Suō Kokubun-ji

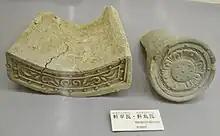
Roof tiles from Suō Kokubun-ji ruins

The "Shoku Nihongi" records that in 741, as the country recovered from a major smallpox epidemic, Emperor Shōmu ordered that a monastery and nunnery be established in every province, the . These temples were built to a semi-standardized template, and served both to spread Buddhist orthodoxy to the provinces, and to emphasize the power of the Nara period centralized government under the "Ritsuryō" system.